Mike Milligan (coach)

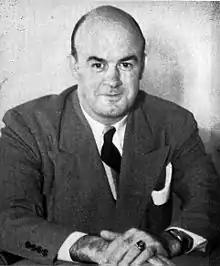
Milligan during his football head coaching tenure at Pittsburgh

Walter Scott "Mike" Milligan (May 27, 1904 – January 1, 1979) was an American football player and coach of football and basketball. He served as the head football coach at the University of Pittsburgh from 1947 to 1949 and for one season as the head basketball coach at the University of Tulsa, in 1942–43.